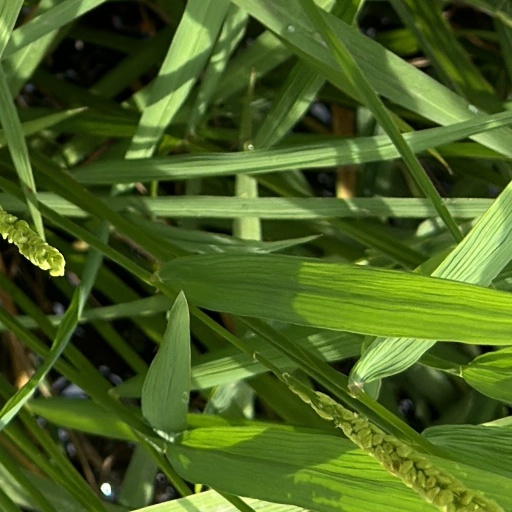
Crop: rice